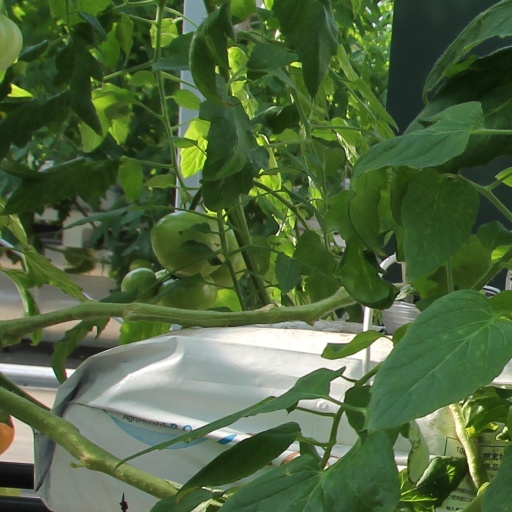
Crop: tomato